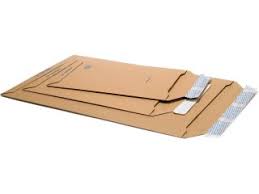
Waste category: cardboard